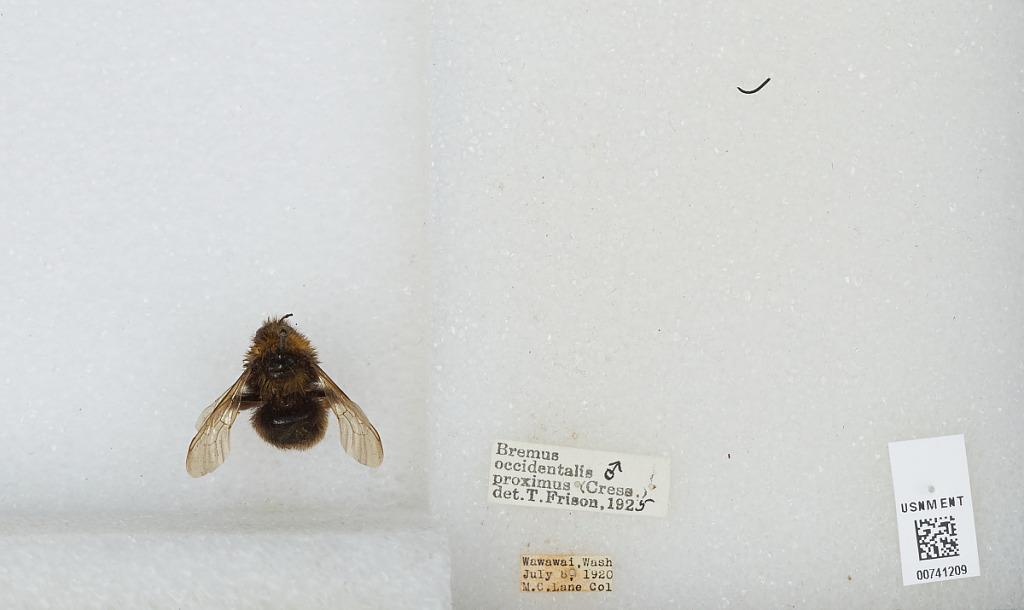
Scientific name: Bombus (Bombus) occidentalis Greene
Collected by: M. Lane
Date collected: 1920-7-8
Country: United States
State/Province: Washington
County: Whitman
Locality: Wawawai
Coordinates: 46.6358, -117.375
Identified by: Frison, T.